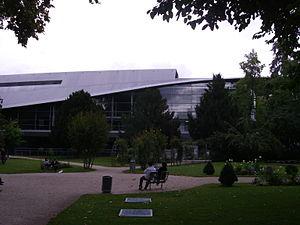
Centre de congrès Vinci à Tours.
Le Palais des Congrès de Tours, anciennement baptisé Vinci de 1993 à 2017, est un édifice conçu par Jean Nouvel avec Yves Brunier, paysagiste. La scénographie des salles a été conçue par Ducks scéno et les études acoustiques ont été réalisées par Peutz & Associés. Ouvert en 1993, il est situé face à la gare de Tours-Centre.